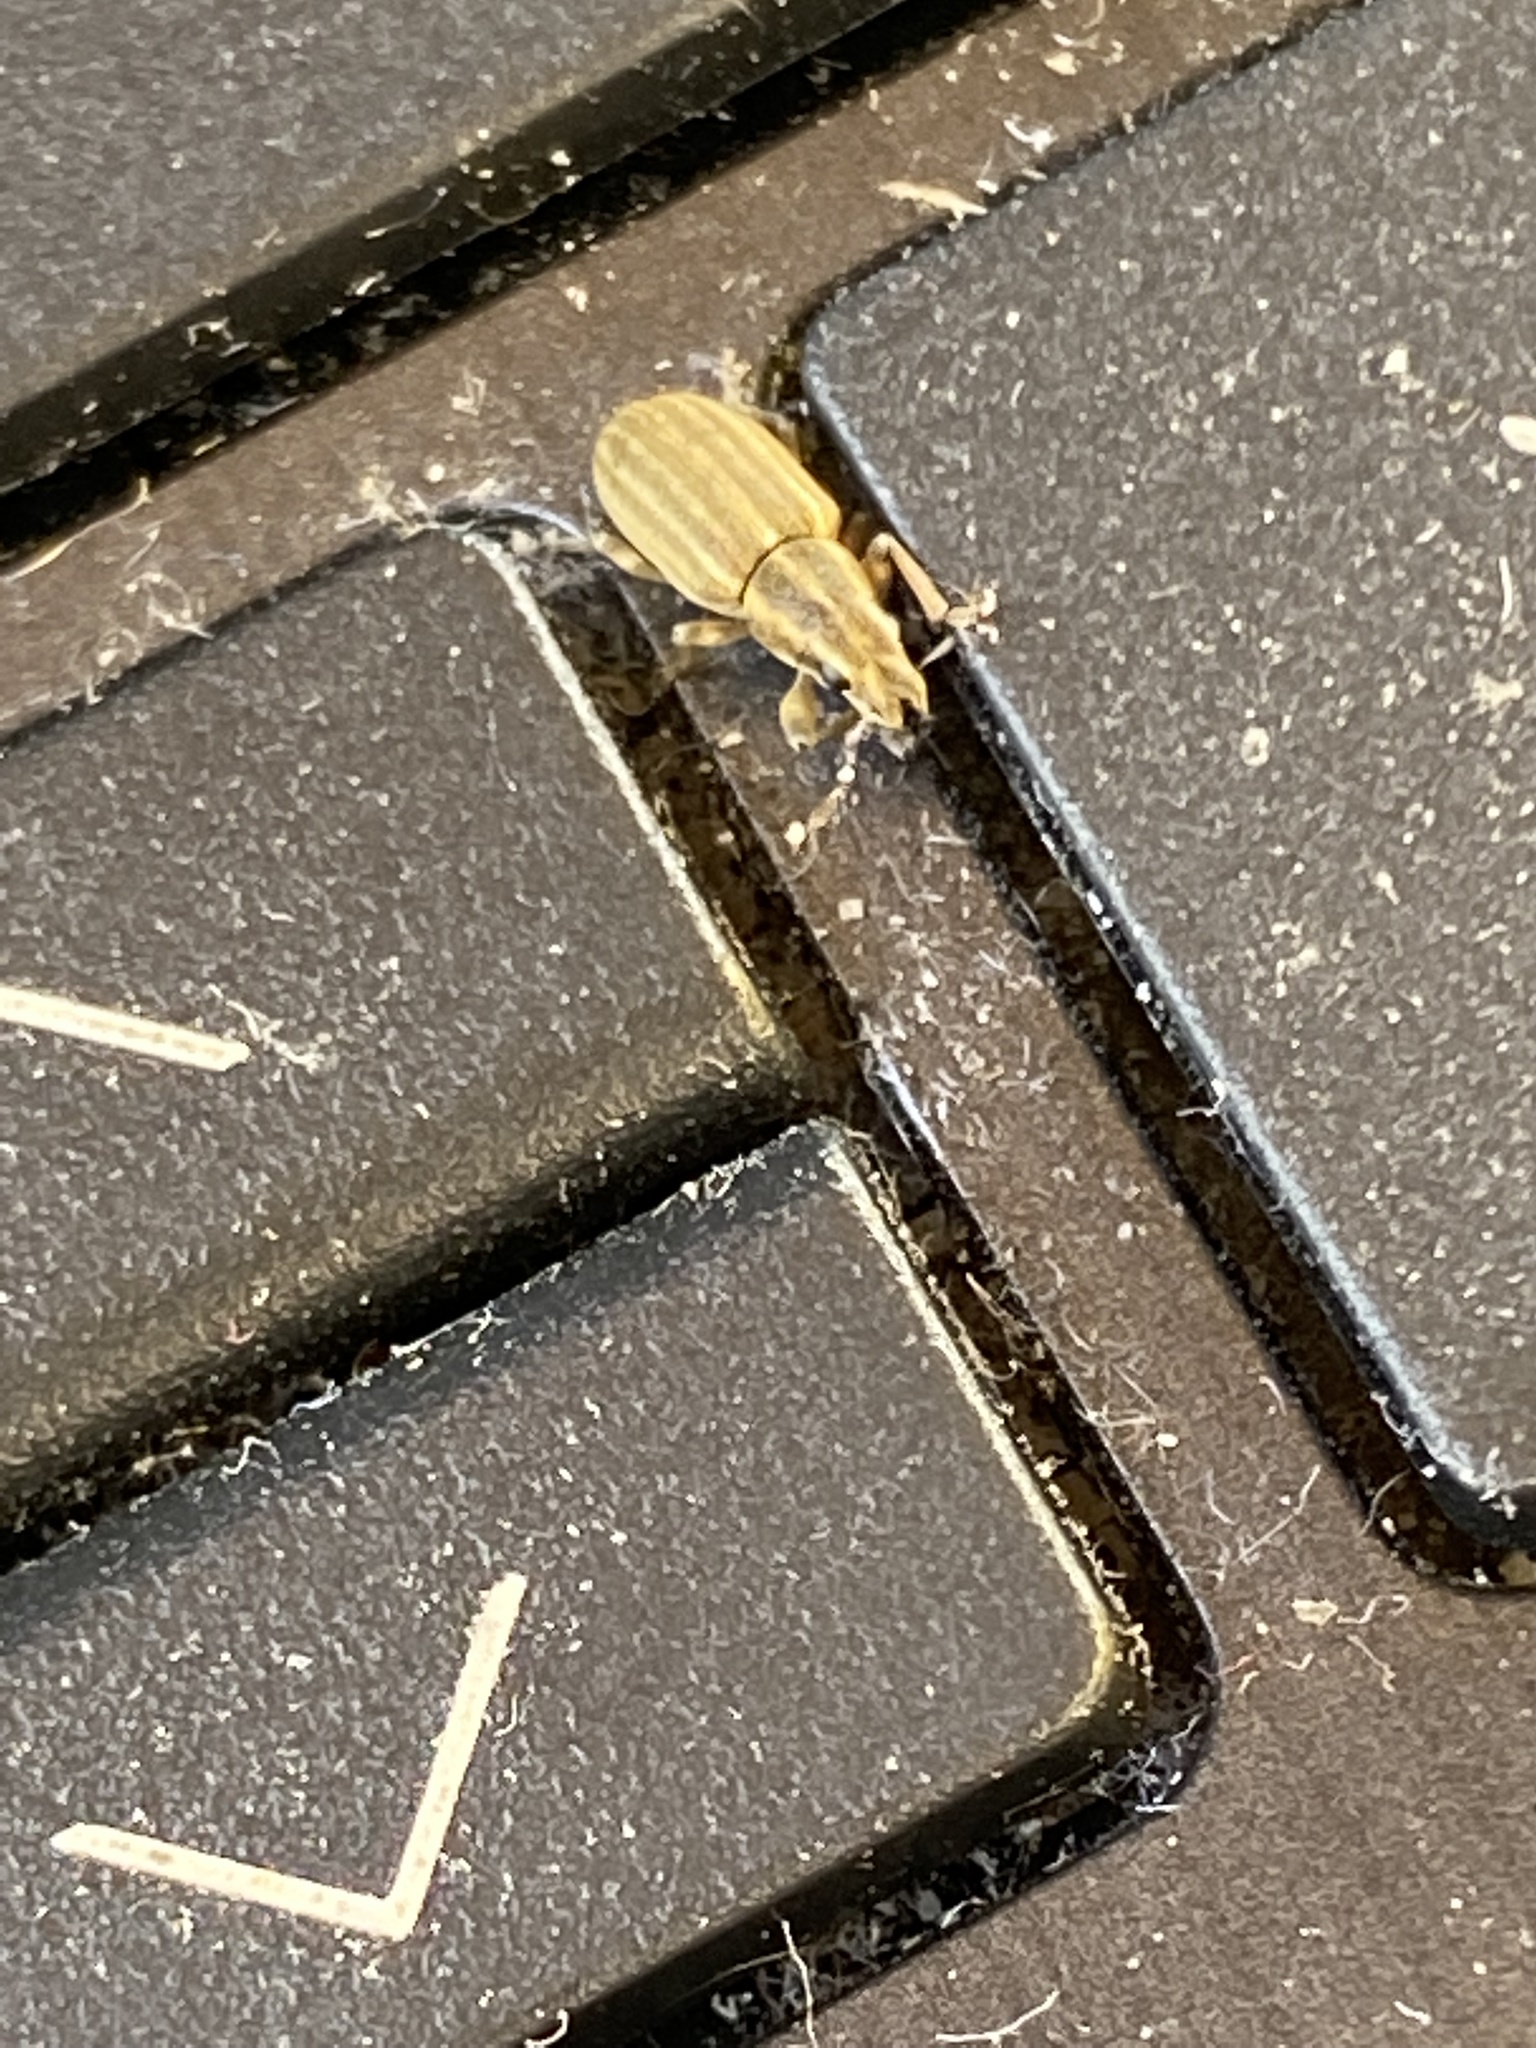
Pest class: pea_leaf_weevil